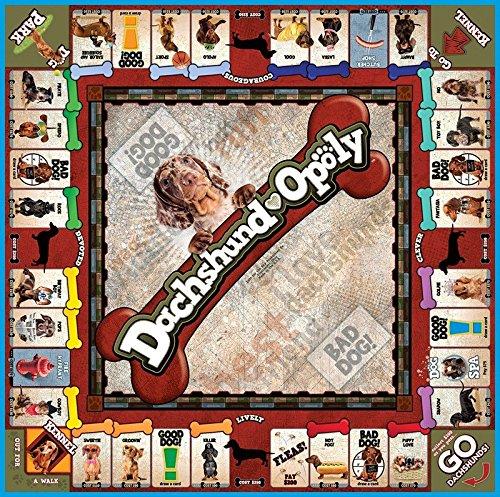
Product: Dachshund-opoly
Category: Toys & Games | Games & Accessories | Board Games
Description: The board game classic with a Dachshund twist.
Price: $21.50
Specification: ProductDimensions:15.4x10.6x2.1inches|ItemWeight:2pounds|ShippingWeight:2.29pounds(Viewshippingratesandpolicies)|DomesticShipping:ItemcanbeshippedwithinU.S.|InternationalShipping:ThisitemcanbeshippedtoselectcountriesoutsideoftheU.S.LearnMore|ShippingAdvisory:Thisitemmustbeshippedseparatelyfromotheritemsinyourorder.Additionalshippingchargeswillnotapply.|ASIN:B003Z5DAE0|Itemmodelnumber:5511609|Manufacturerrecommendedage:8-12years